Superstition in Islamic tradition

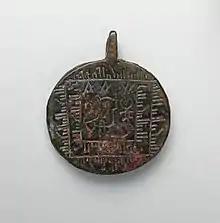
Bronze cast talismanic pendant, c.10th century, Nishapur, Iran. The zodiac signs of Leo and Scorpio feature beneath three Solomonic seals and are surrounded by pseudo-writing that resembles the expression "There is no deity but God" in Arabic script. The Metropolitan Museum of Art

The "taʿwiz" or "taʿwīdh" is an amulet or locket usually containing verses from the Quran or other Islamic prayers and symbols pertaining to magic. The "Tawiz" is worn by some Muslims to protect them from evil.